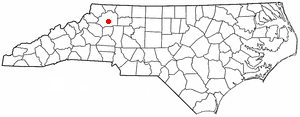
La ville de Wilkesboro est le siège du comté de Wilkes, situé en Caroline du Nord, aux États-Unis.